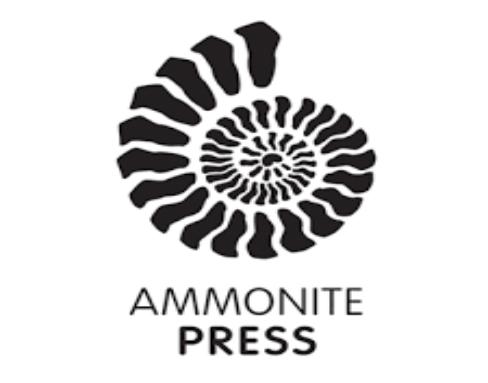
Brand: Ammonite
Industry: Necessities